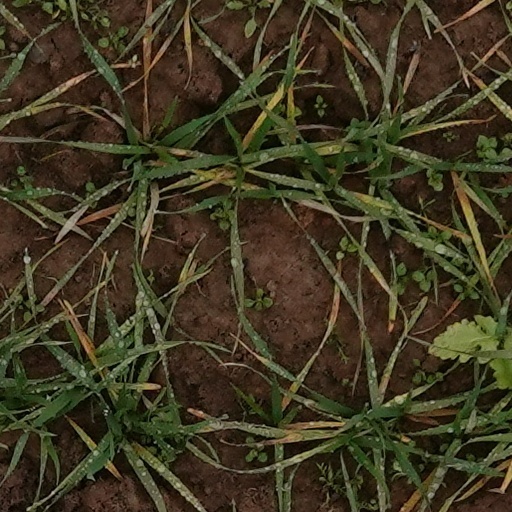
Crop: wheat